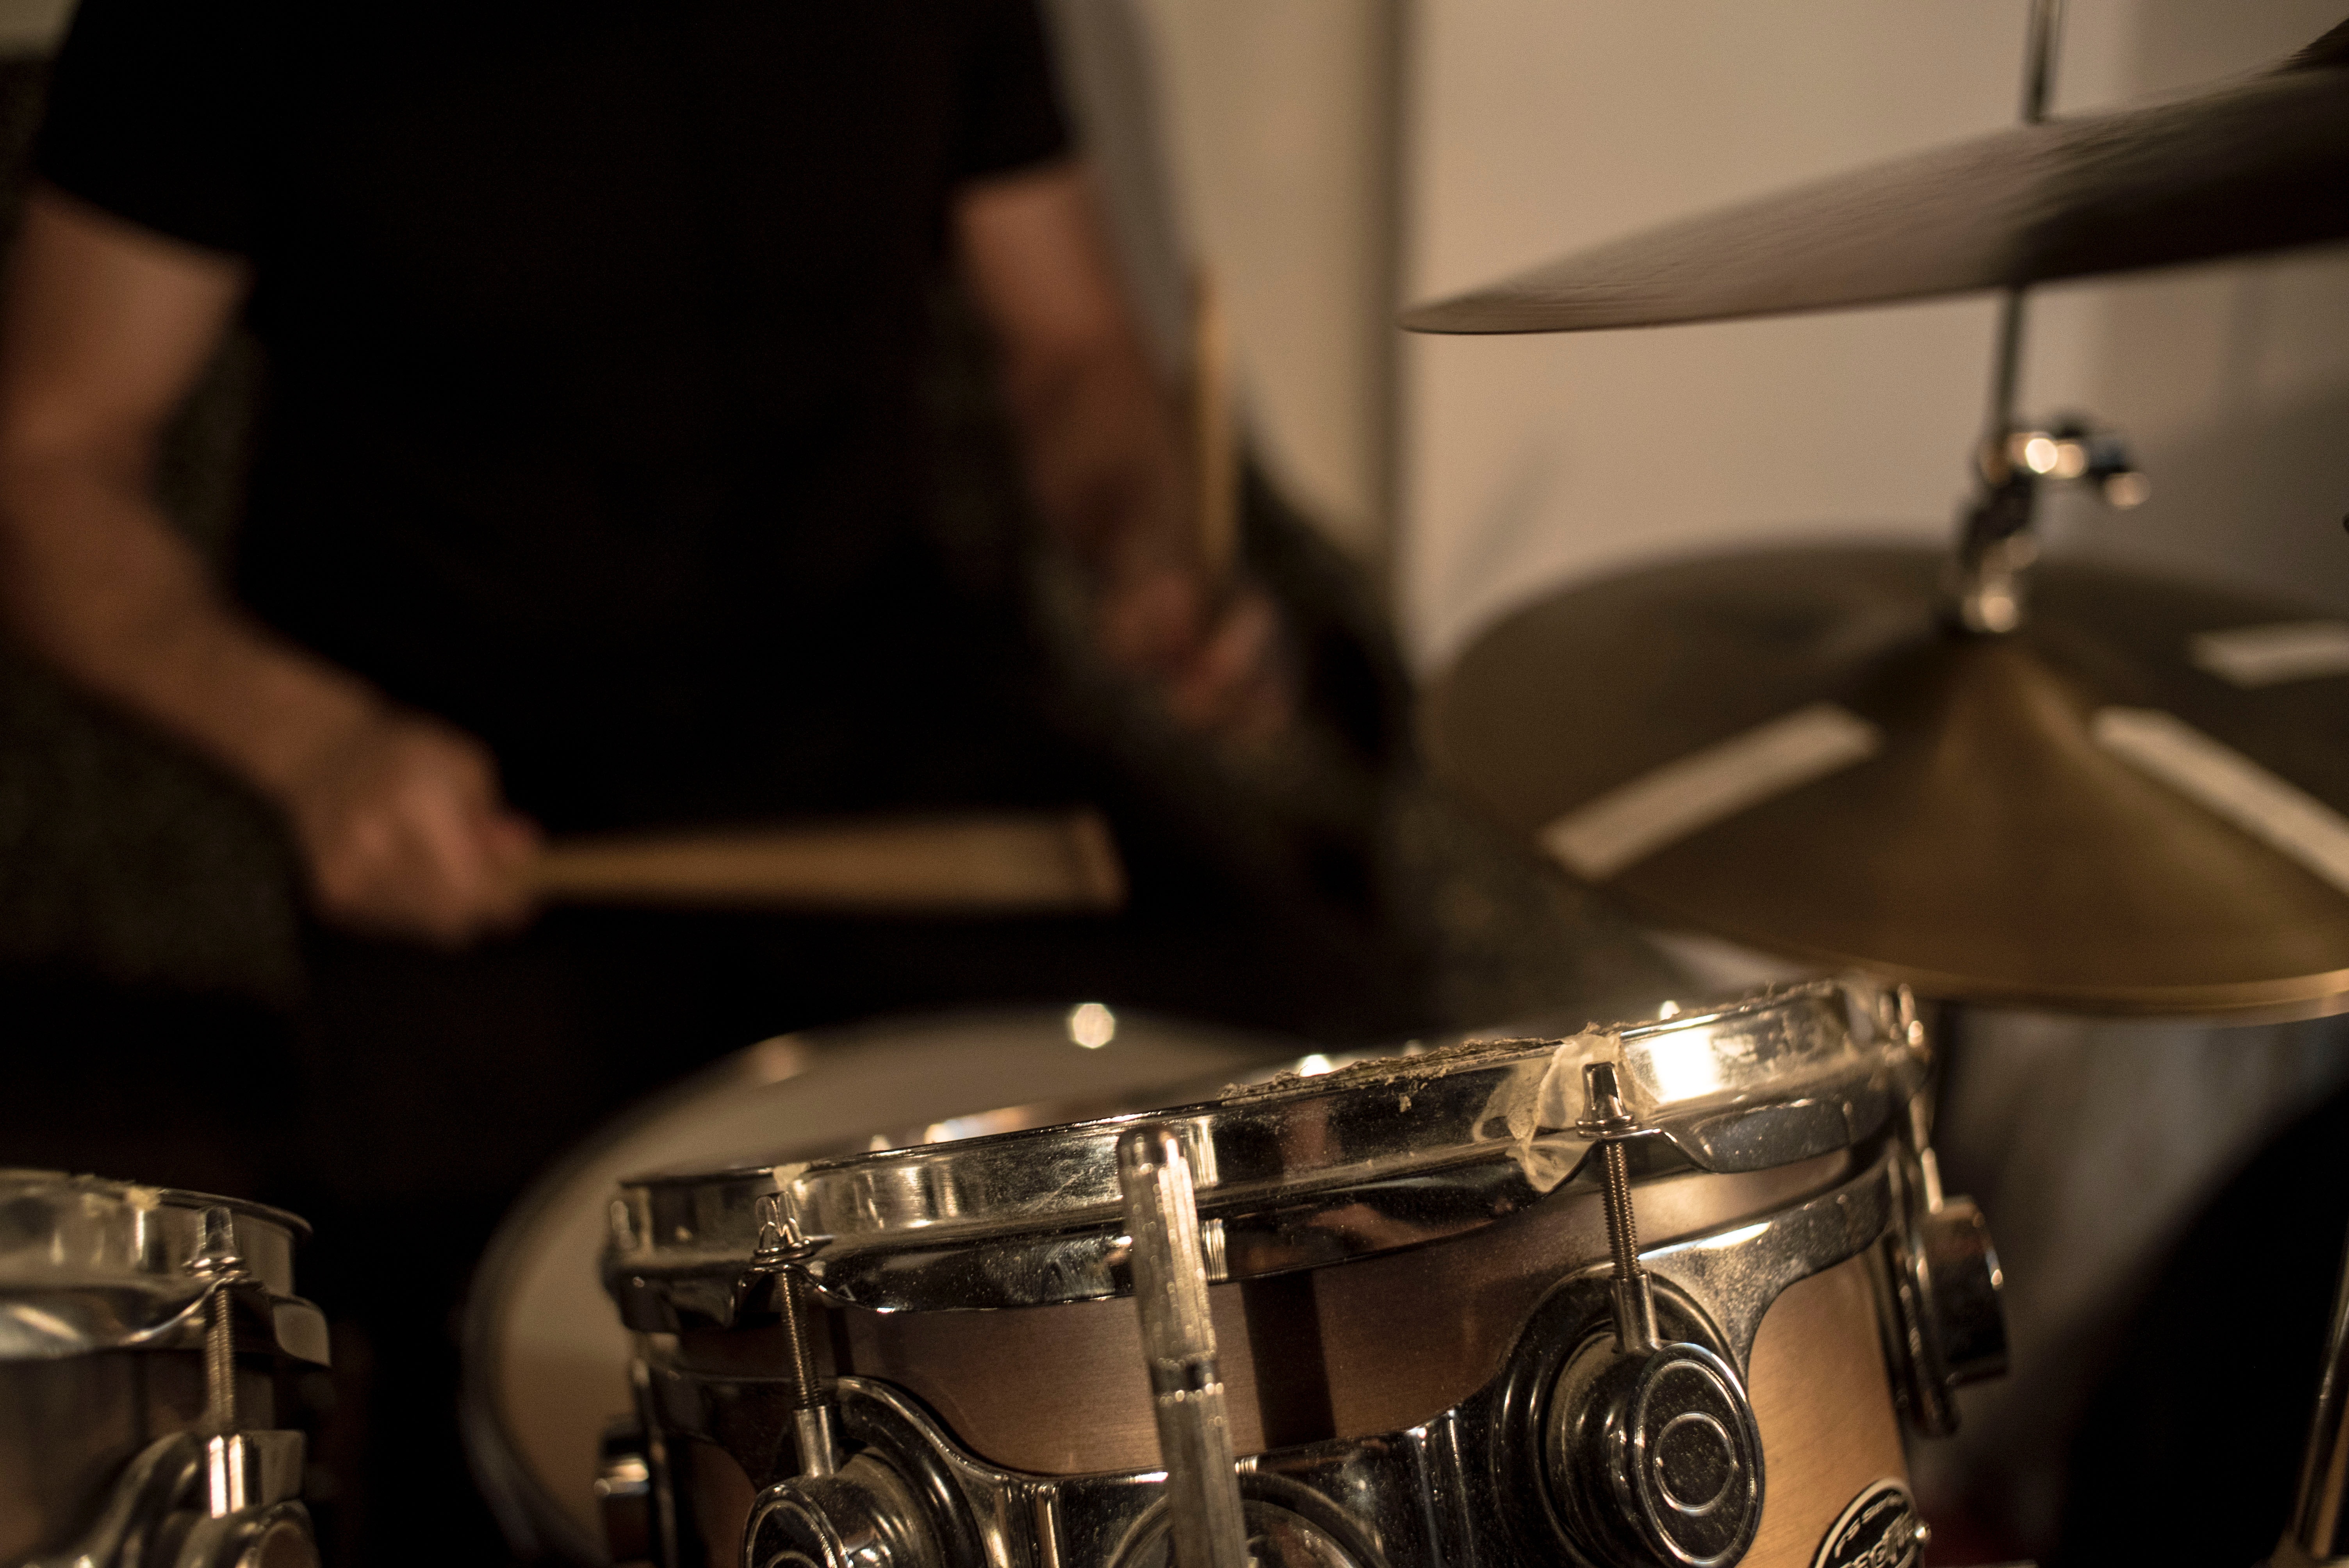
drum, percussion, drummer, musical instrument, drums, snare drum, tom tom drum, cymbal, percussionist, bass drum, drumhead, timbales, music, timbale, musical instrument accessory, percussion accessory, skin head percussion instrument, musician, hi hat